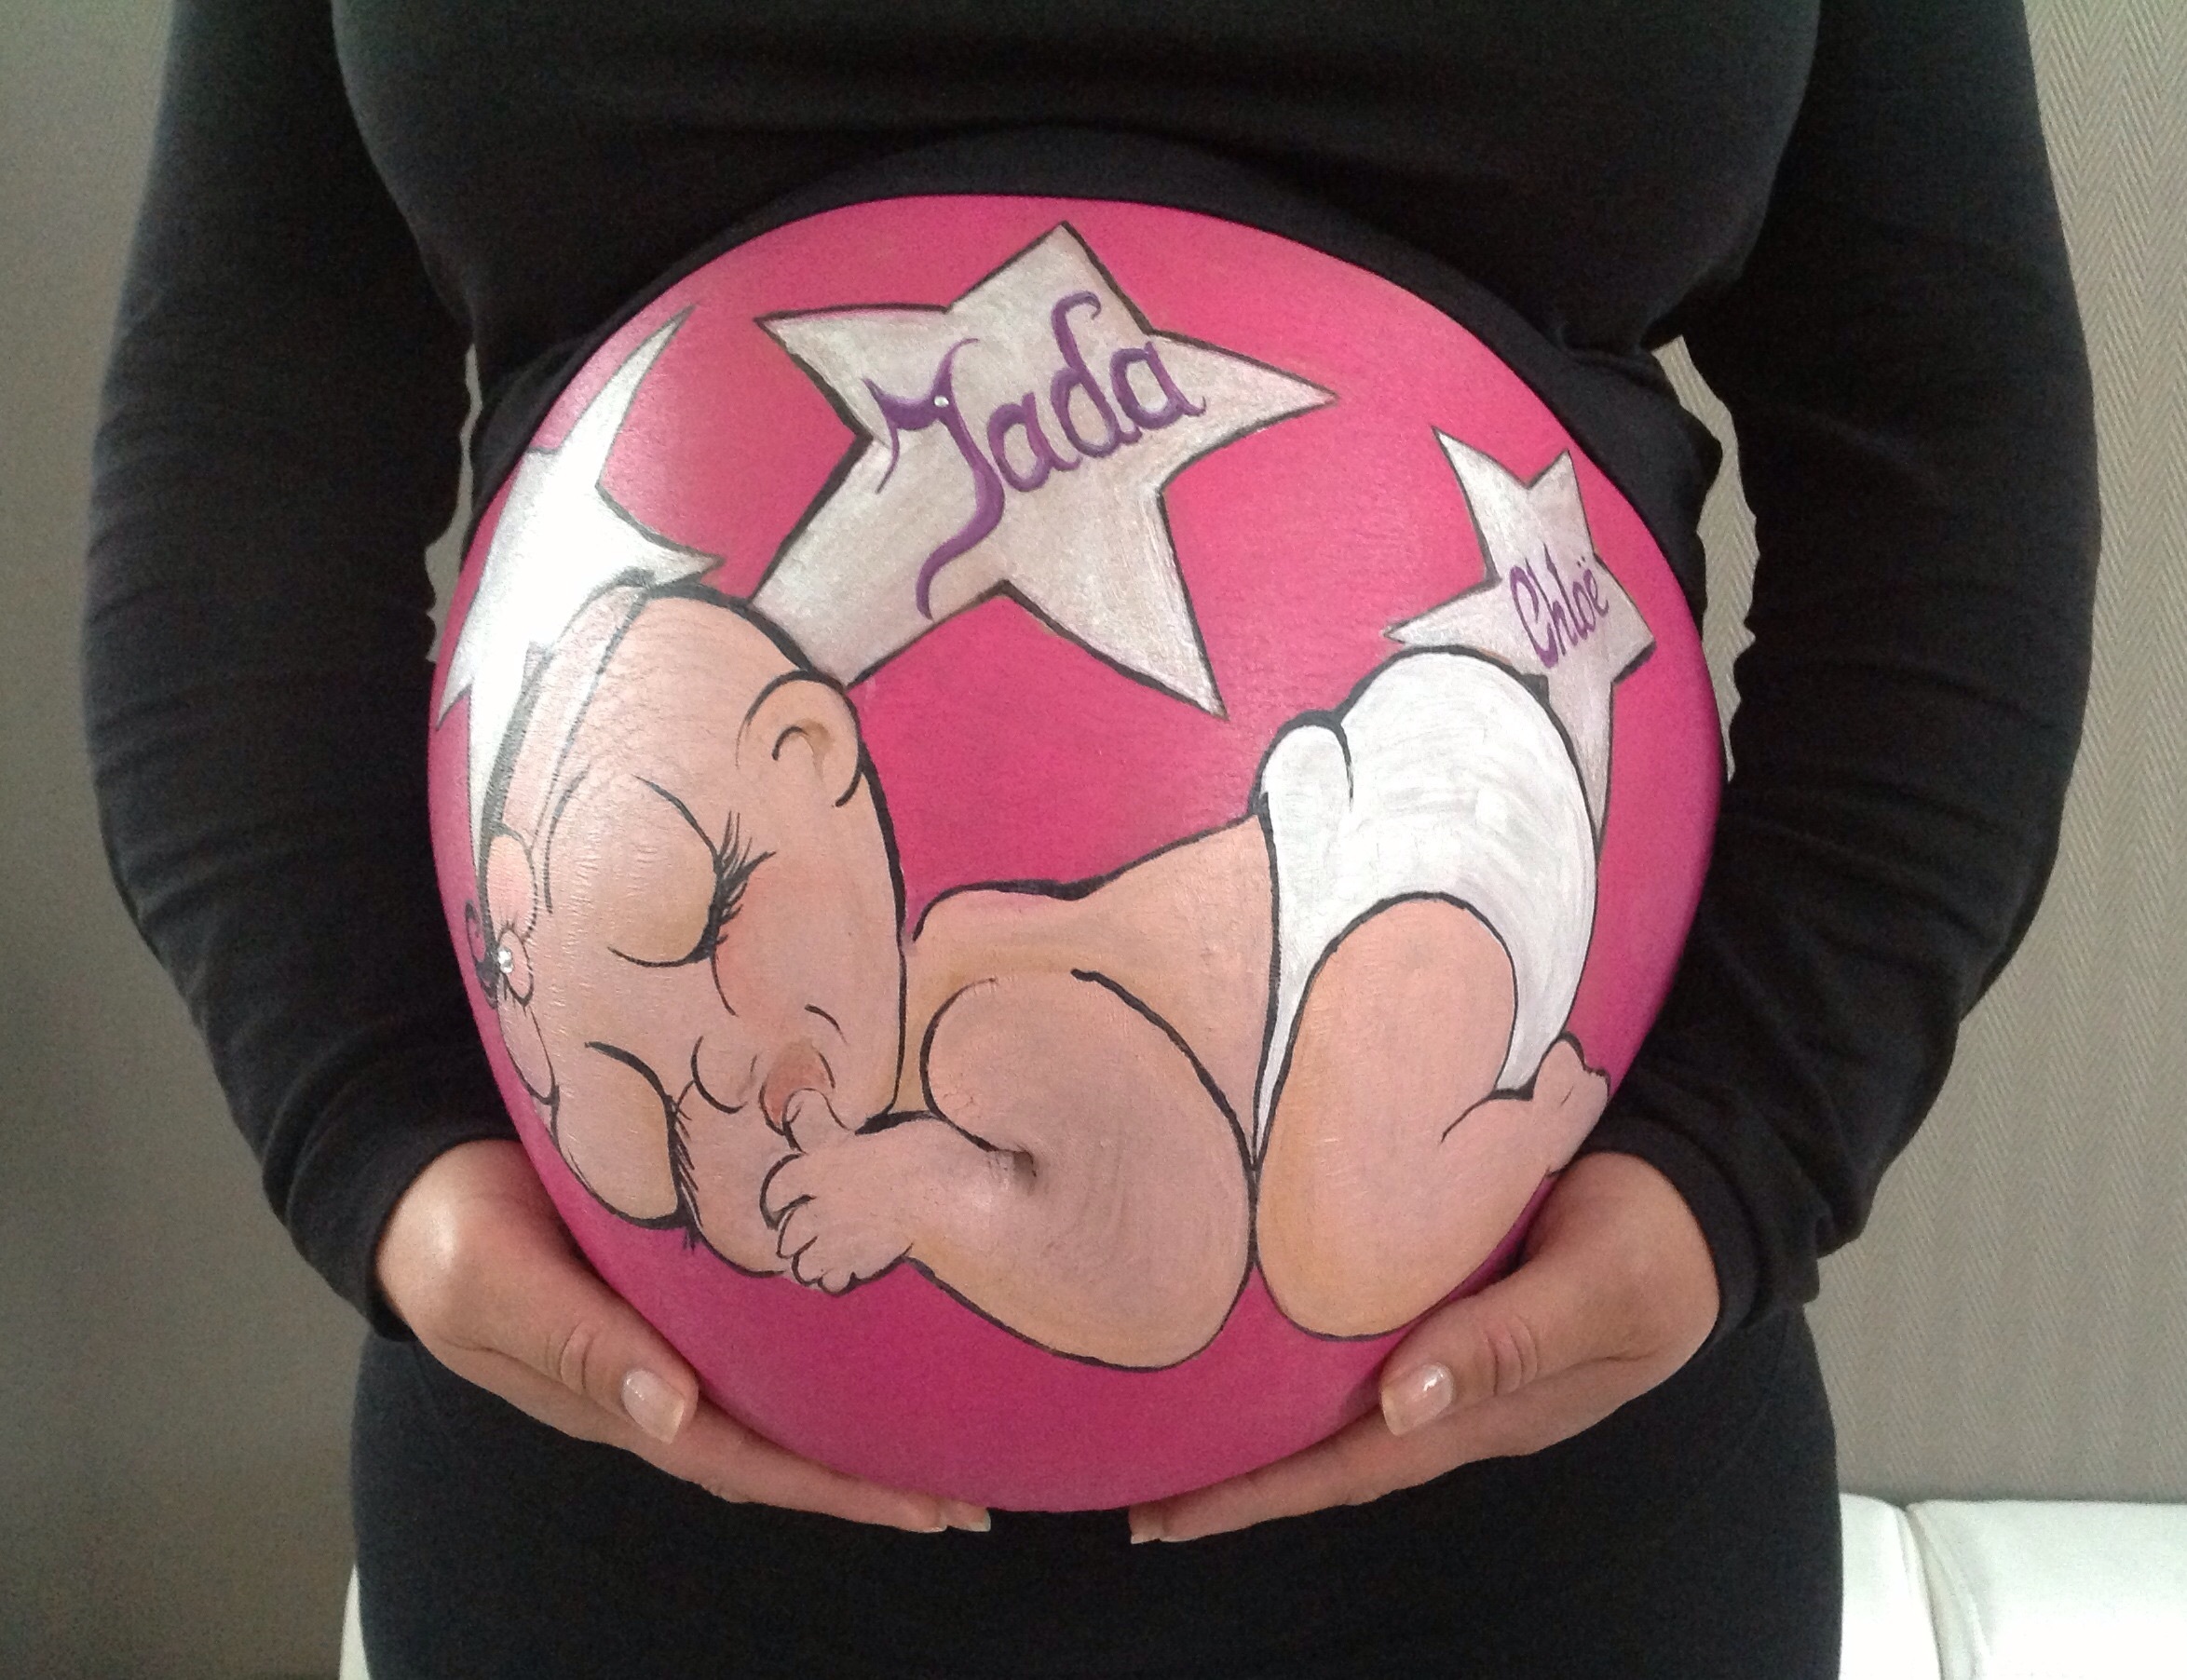
girl, star, pink, arm, baby, human body, sleep, head, pregnant, belly, organ, jada, sense, bellypaint, belly painting